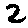
Label: 2